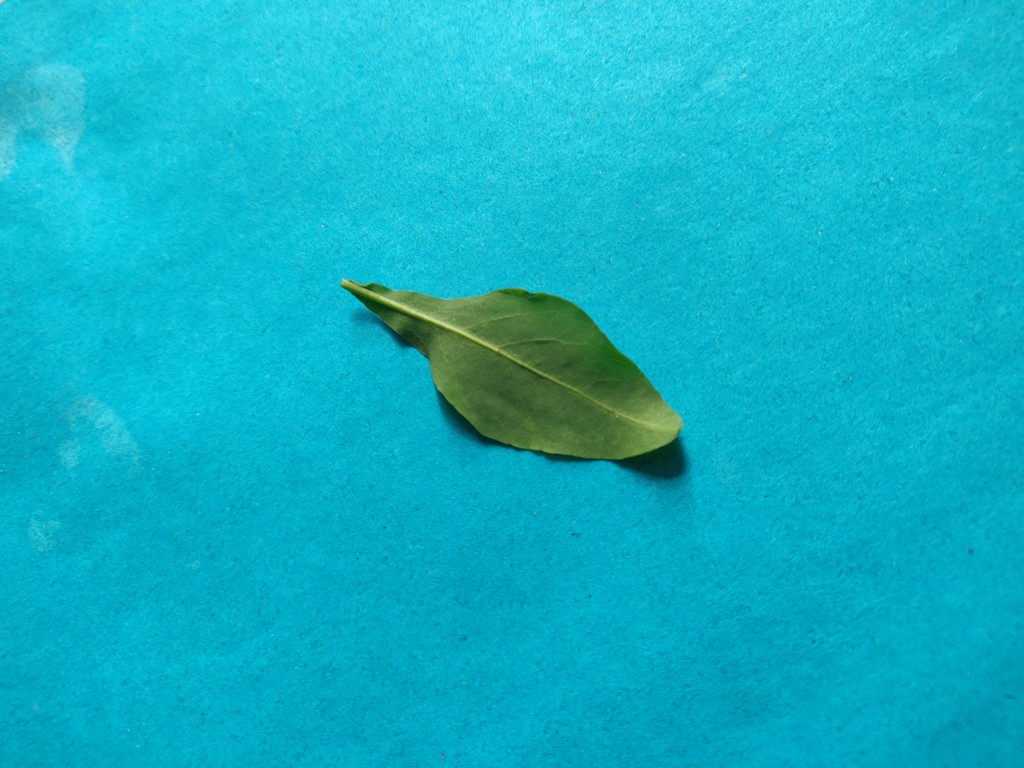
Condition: Healthy
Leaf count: single
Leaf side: back